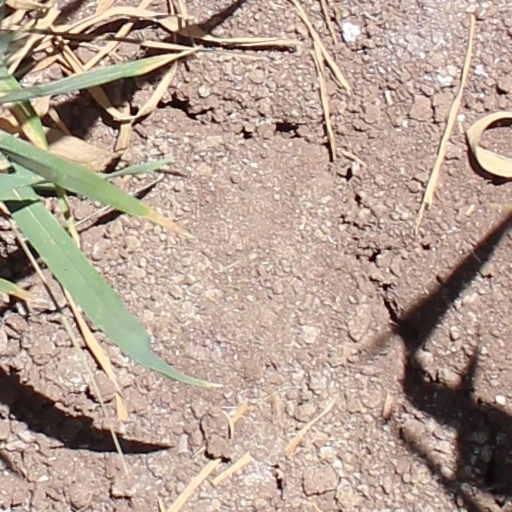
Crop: wheat